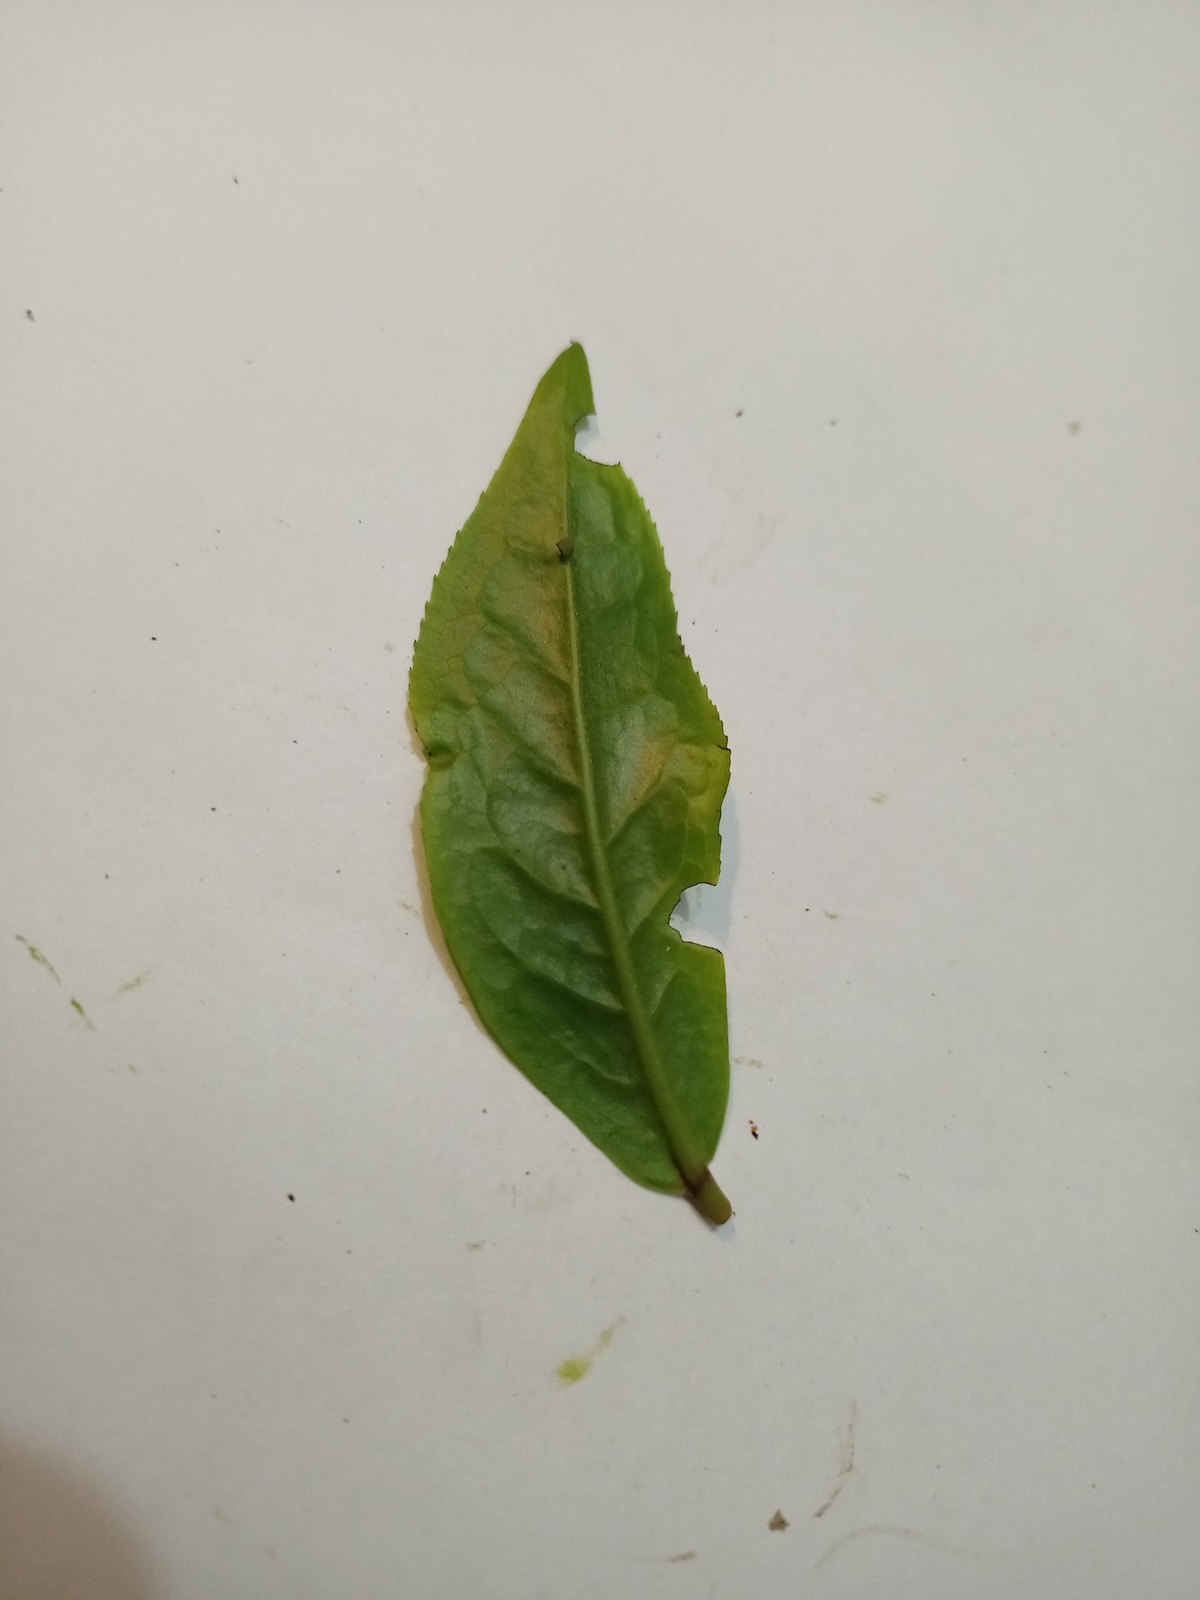
Label: Healthy leaf